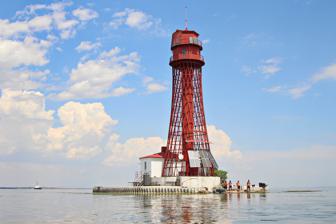
Building: Stanislav Range Front Light
Country: Ukraine
Year built: 1911
Lighthouse in Ukraine Lighthouse Stanislav Range Front Stanislav Range Front Light, 2019 Location Kherson Oblast , Ukraine Coordinates 46°30′43″N 32°9′4″E / 46.51194°N 32.15111°E / 46.51194; 32.15111 Tower Constructed 1911 Construction steel tower Height 85 feet (26 m) Shape circular hyperboloid tower with central cylinder, double balcony, observation room and lantern Markings red tower Operator Gosgidrografiya Heritage State Register of Immovable Monuments of Ukraine Light Focal height 79 feet (24 m) Range 16 nautical miles (30 km; 18 mi) Characteristic F R on request, visible only on range line Ukraine no. UA-1000 Stanislav Range Front Light or Small Adzhyhol Lighthouse is an active lighthouse and range light , located on a concrete pier on a tiny islet about 7 kilometres (4.3 mi) west northwest of Rybalche, about 35 kilometres (22 mi) from Kherson , Ukraine . Together with Adziogol lighthouse , located 6.49 kilometres (4.03 mi) 109° from it, it serves guiding ships entering the Dnieper River . The lighthouse is a vertical lattice hyperboloid structure of steel bars, designed in 1910 by Vladimir Shukhov . A watch room is enclosed by the structure, and a one-storey lighthouse keeper 's house adjoins the lighthouse. The site of the tower is accessible only by boat. The site is open to the public but the tower is closed. See also Ukraine portal Engineering portal List of lighthouses in Ukraine Thin-shell structure List of hyperboloid structures List of thin shell structures References